Bruins–Maple Leafs rivalry

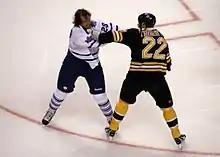
Maple Leafs' Colton Orr and Bruins' Shawn Thornton fight during a game between the two teams in October 2011

The rivalry was renewed in the 2013 Stanley Cup playoffs. On May 13, 2013, game seven was played at TD Garden. The Bruins rallied from a 4–1 third period deficit to defeat the Maple Leafs in overtime, 5–4, and advance to the second round. Boston jumped to a 3–1 lead in the series before Toronto won two straight games to force game seven. David Krejci led Boston to a 4–1 victory in game one with a goal and two assists. Joffrey Lupul then scored two goals to lead the Maple Leafs to a 4–2 victory in game two. The Bruins then took game three, 5–2, aided by goalie Tuukka Rask's 45 saves out of 47 shots. Krejci's goal at 13:06 of overtime then gave Boston the win in game four, 4–3. But the Leafs bounced back in game five with a 2–1 victory, behind James Reimer's 43 saves. Reimer then stopped 29 of 30 shots in Toronto's 2–1 win in game six. In game seven, the Maple Leafs jumped to a 4–1 lead in the third period, aided by two goals by Cody Franson. However, the Bruins began their comeback with Nathan Horton's goal at 09:18. Then, after pulling goalie Rask to add an extra attacker, Boston scored twice within the last two minutes of regulation to tie the game, first with Milan Lucic's score at 18:38, and then Patrice Bergeron's goal at 19:09. Bergeron then scored at 6:05 in overtime to give the Bruins the 5–4 win and the series, en route to the Stanley Cup Finals. It was the first game seven in NHL playoff history in which a team trailing by three goals in the third period won the game and, therefore, the series.